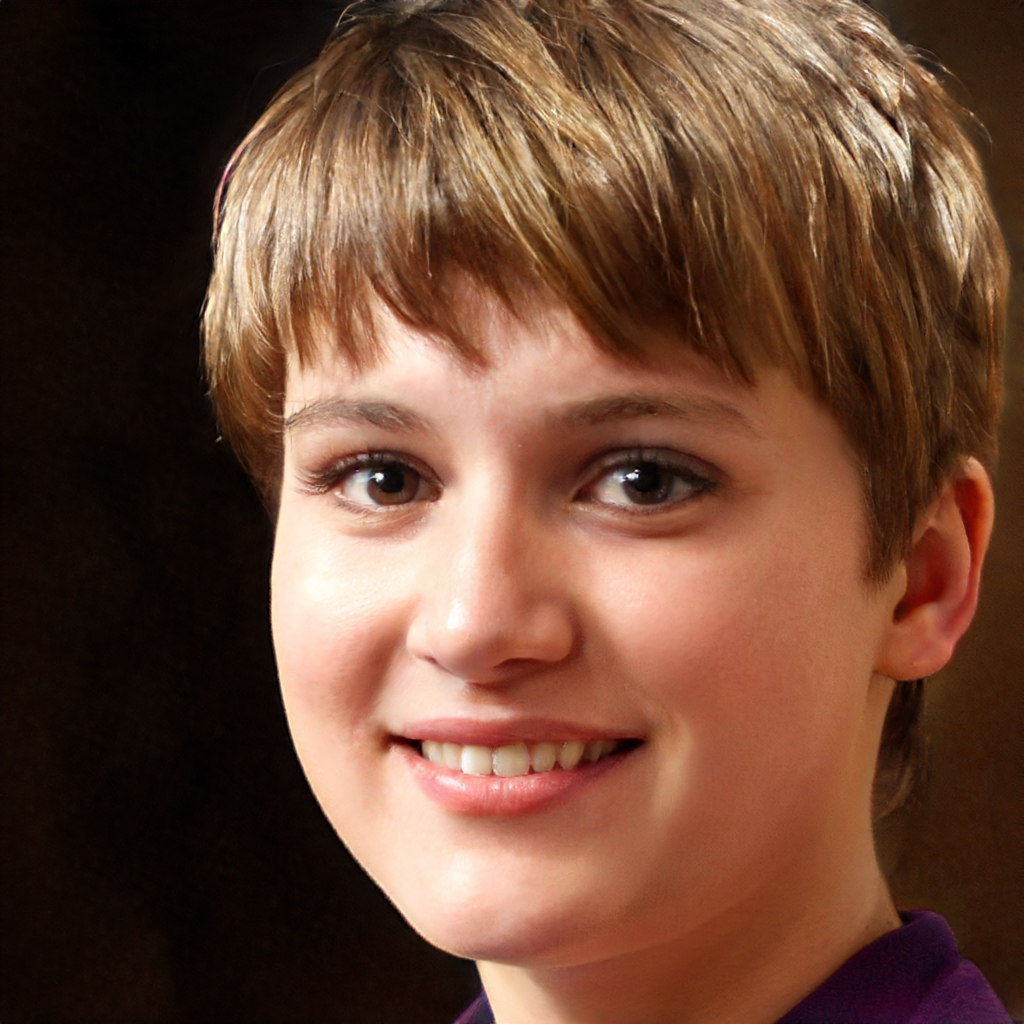
Gender: Female